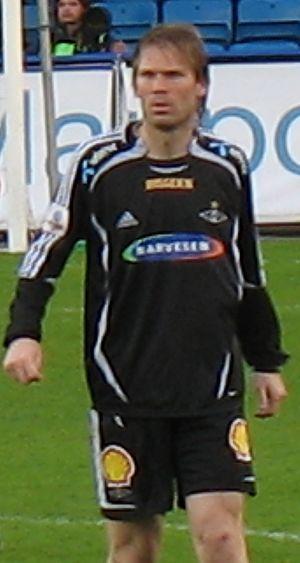
Bjørn Tore Kvarme, né le 17 juin 1972 à Trondheim, est un footballeur norvégien, qui évoluait au poste de défenseur au Rosenborg BK et en équipe de Norvège.